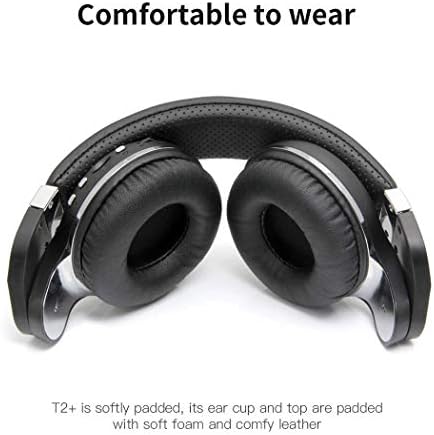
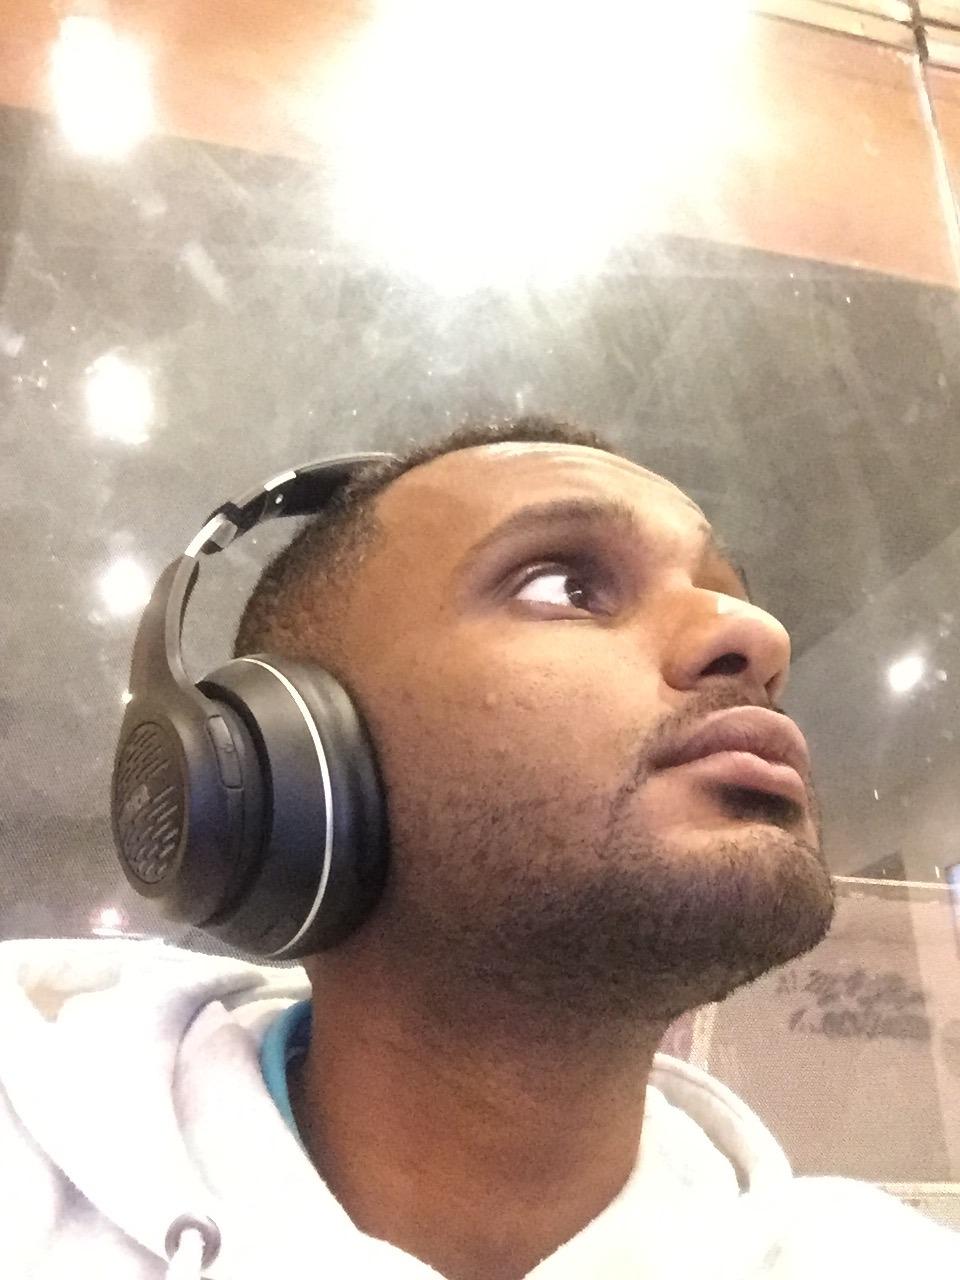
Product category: headphones
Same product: no